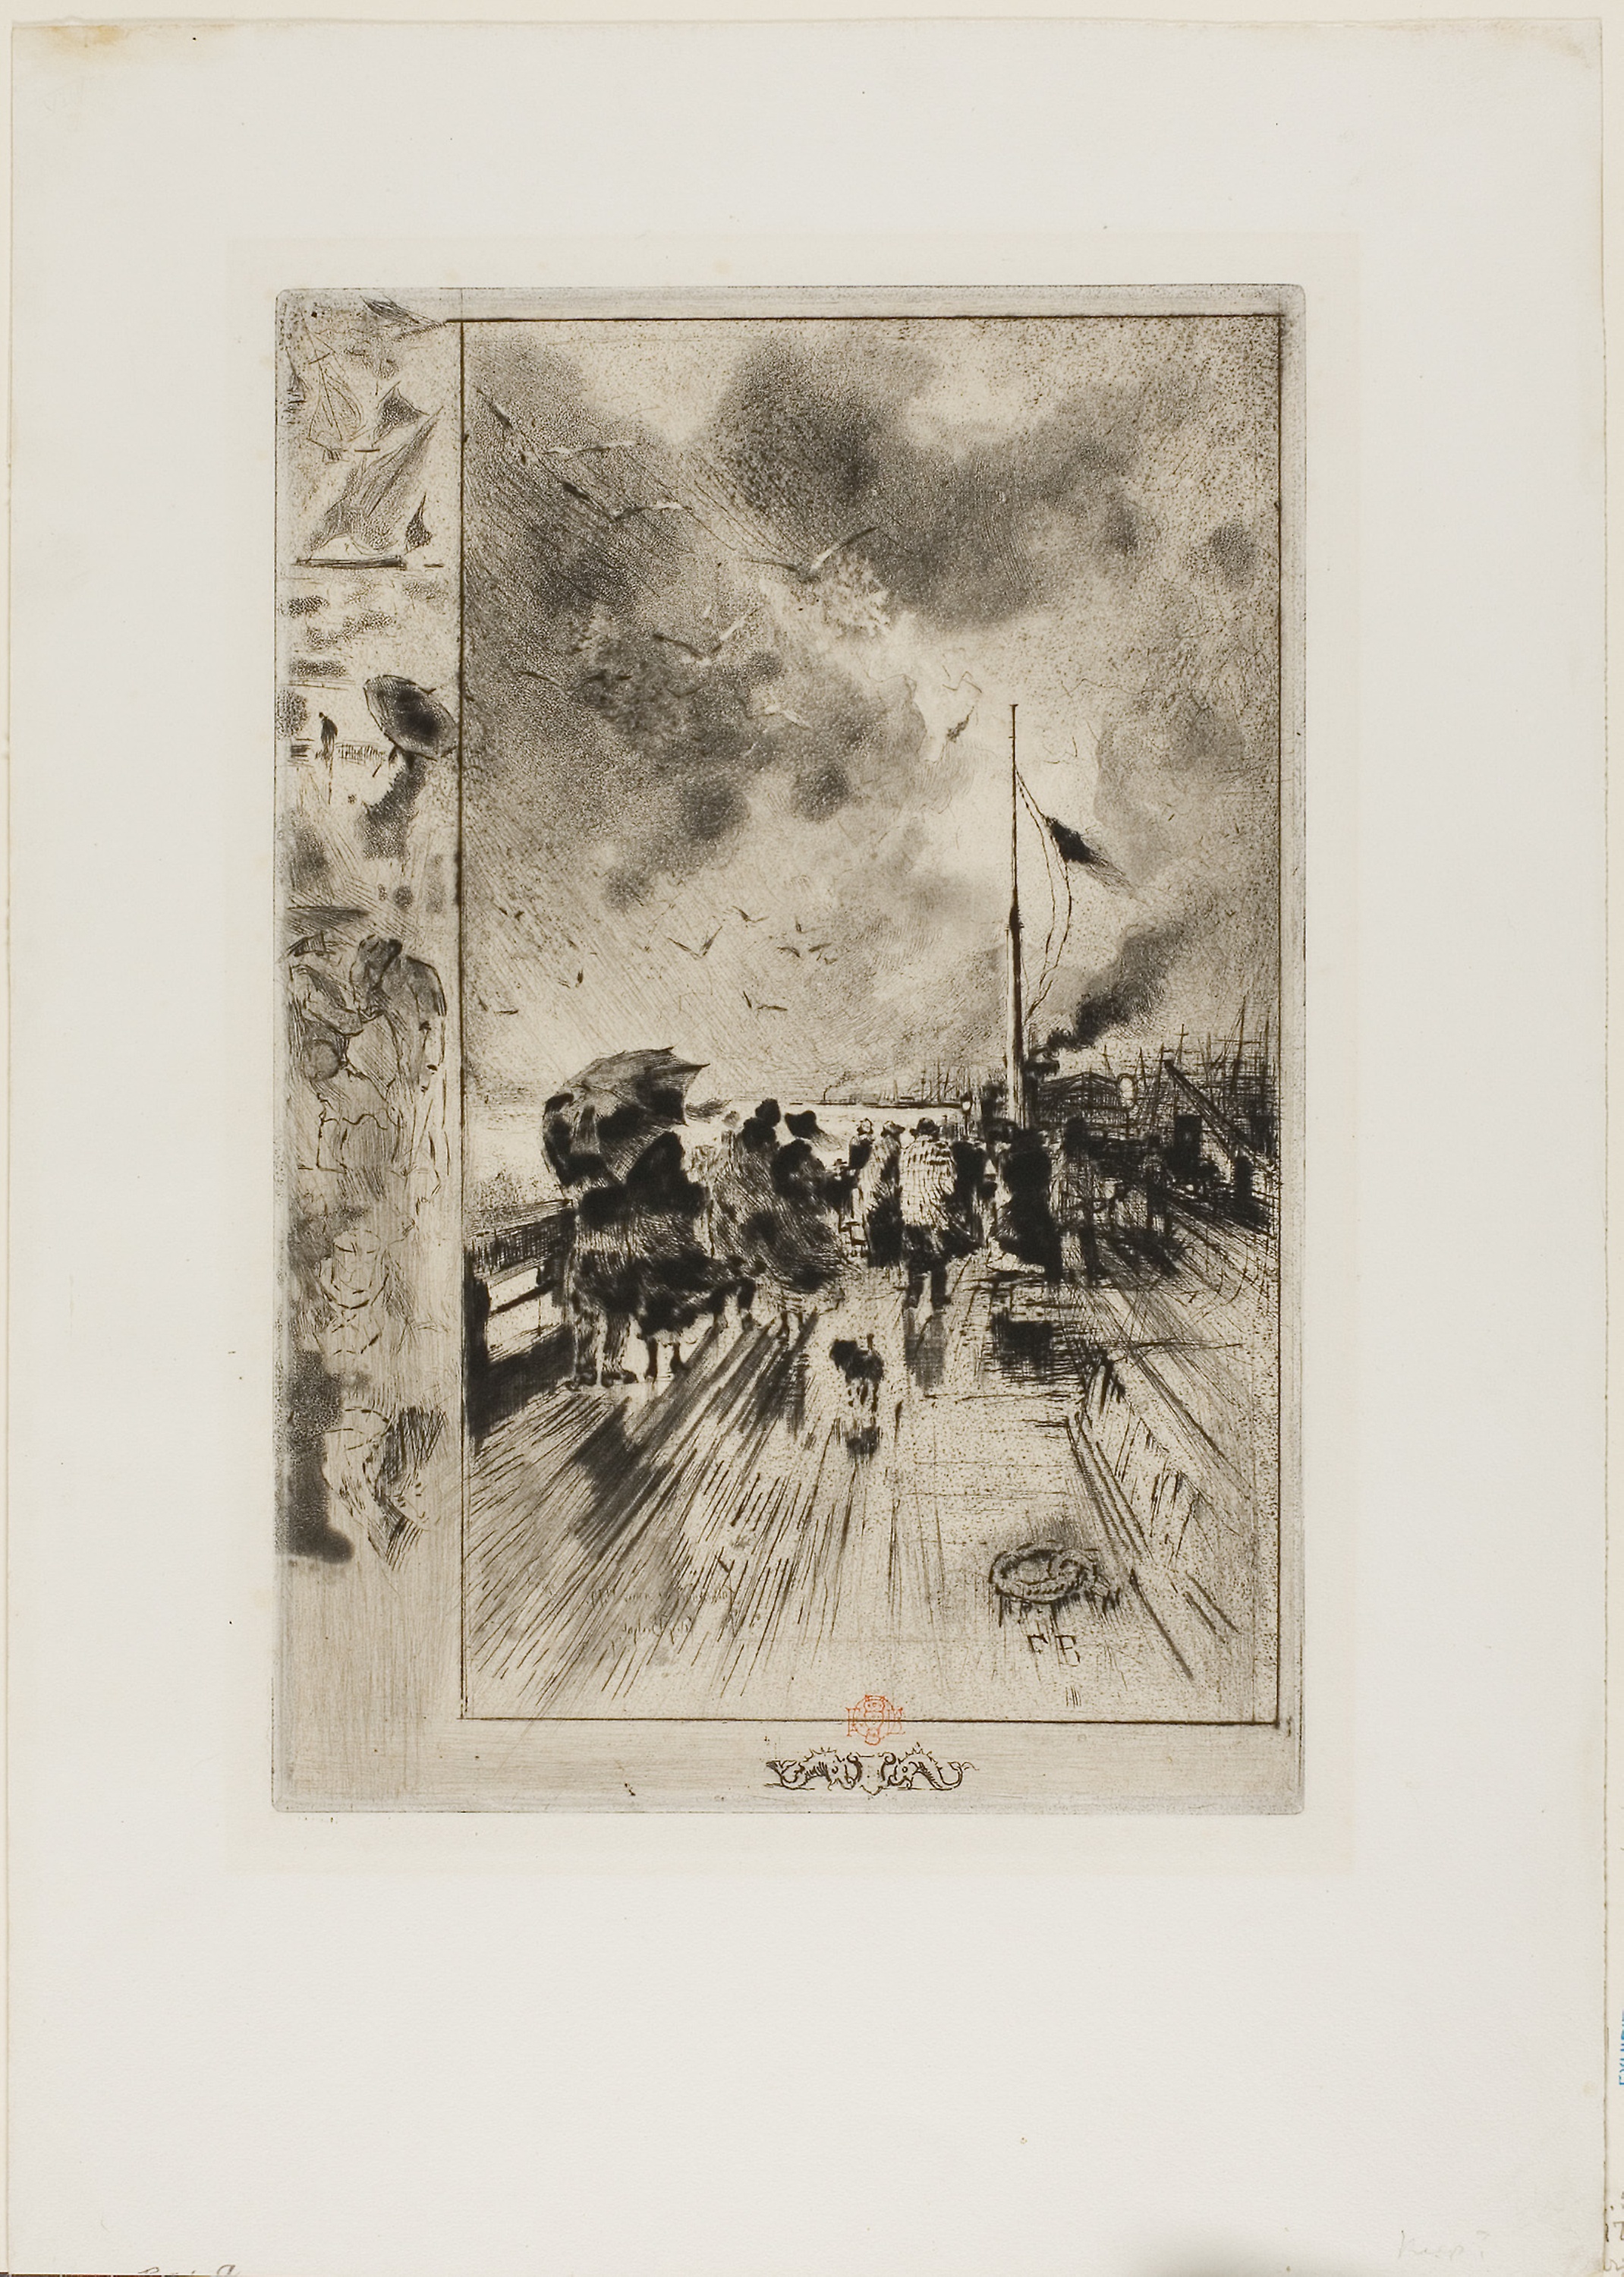
picture frame, art, painting, artwork, history, drawing, paint